Financial Action Task Force blacklist

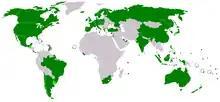
implementation of the internationally agreed tax standard as of 2011

Although its main focus is on tax crime, the OECD is also concerned with money laundering and has complemented the work carried out by the FATF.